Answer in natural language. Which object is closer to the camera taking this photo, light brown wooden dresser with 10 drawers or lowprofile bed with blue bedding? Choose between the following options: light brown wooden dresser with 10 drawers or lowprofile bed with blue bedding
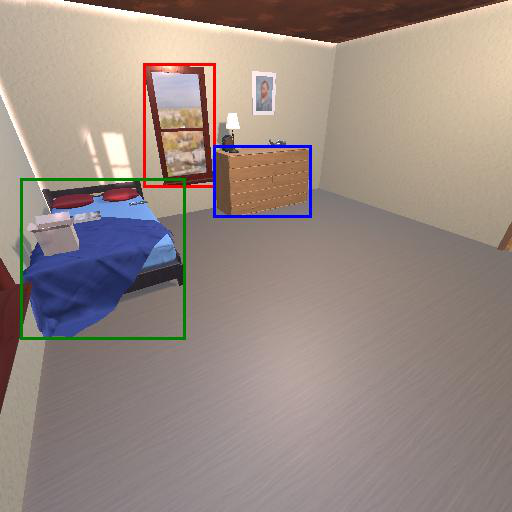
<answer>lowprofile bed with blue bedding</answer>